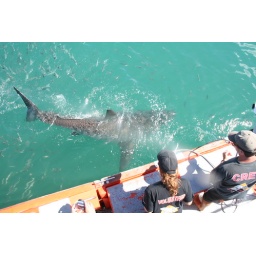
great white shark beside the boat